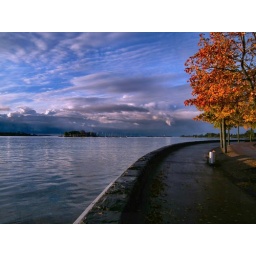
Autumn is coming here in Helsinki and there is red and yellow leaves everywhere..